Sitwell baronets

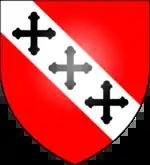
The coat of arms of Reresby, whose estates were inherited by the Sitwell baronets.

In 1625, George Sitwell (1600–1667), High Sheriff of Derbyshire in 1653, built Renishaw Hall, which remains the family seat. The family were to inherit the estates of two other families; Sacheverell, which died out in 1726, and Reresby, whose heiress married George Sitwell's grandson. George Sitwell's great-great-grandson Francis Hurt Sitwell (1728–1793), father of the first baronet, inherited Barmoor Castle, Northumberland. He was born Francis Hurt, the son of Jonathan Hurt and his wife Katherine Sitwell, heiress of the Sitwell family, and assumed the surname of Sitwell in lieu of his patronymic. The fourth baronet sat as Conservative Member of Parliament for Scarborough. His sons, the fifth and sixth baronets, were both noted poets and authors. Dame Edith Sitwell, his only daughter, was a poet and critic. The seventh Baronet was High Sheriff of Derbyshire in 1983 and a Deputy Lieutenant of the county.